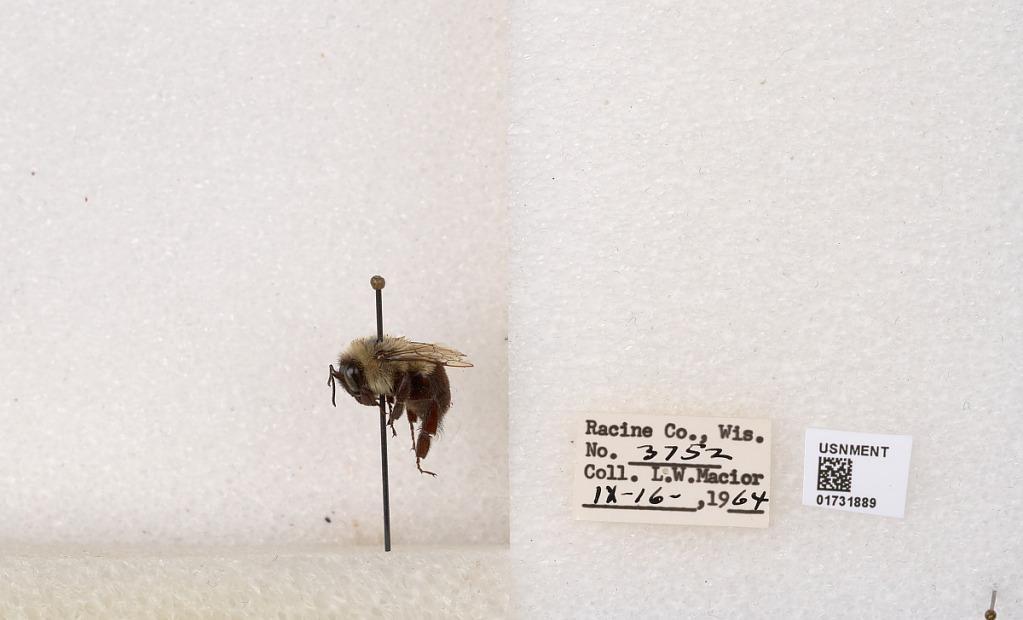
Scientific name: Bombus impatiens Cresson
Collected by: L. Macior
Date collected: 1964-9-16
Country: United States
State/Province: Wisconsin
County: Racine
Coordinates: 42.7299, -87.8123